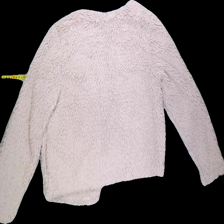
View: back
Type: Cardigan
Category: Ladies
Brand: H&M
Colors: Pink
Material: 100%polyester
Cut: Regular
Size: 42
Season: All
Trend: No trend
Stains: No
Price range: 50-100
Recommended usage: Reuse